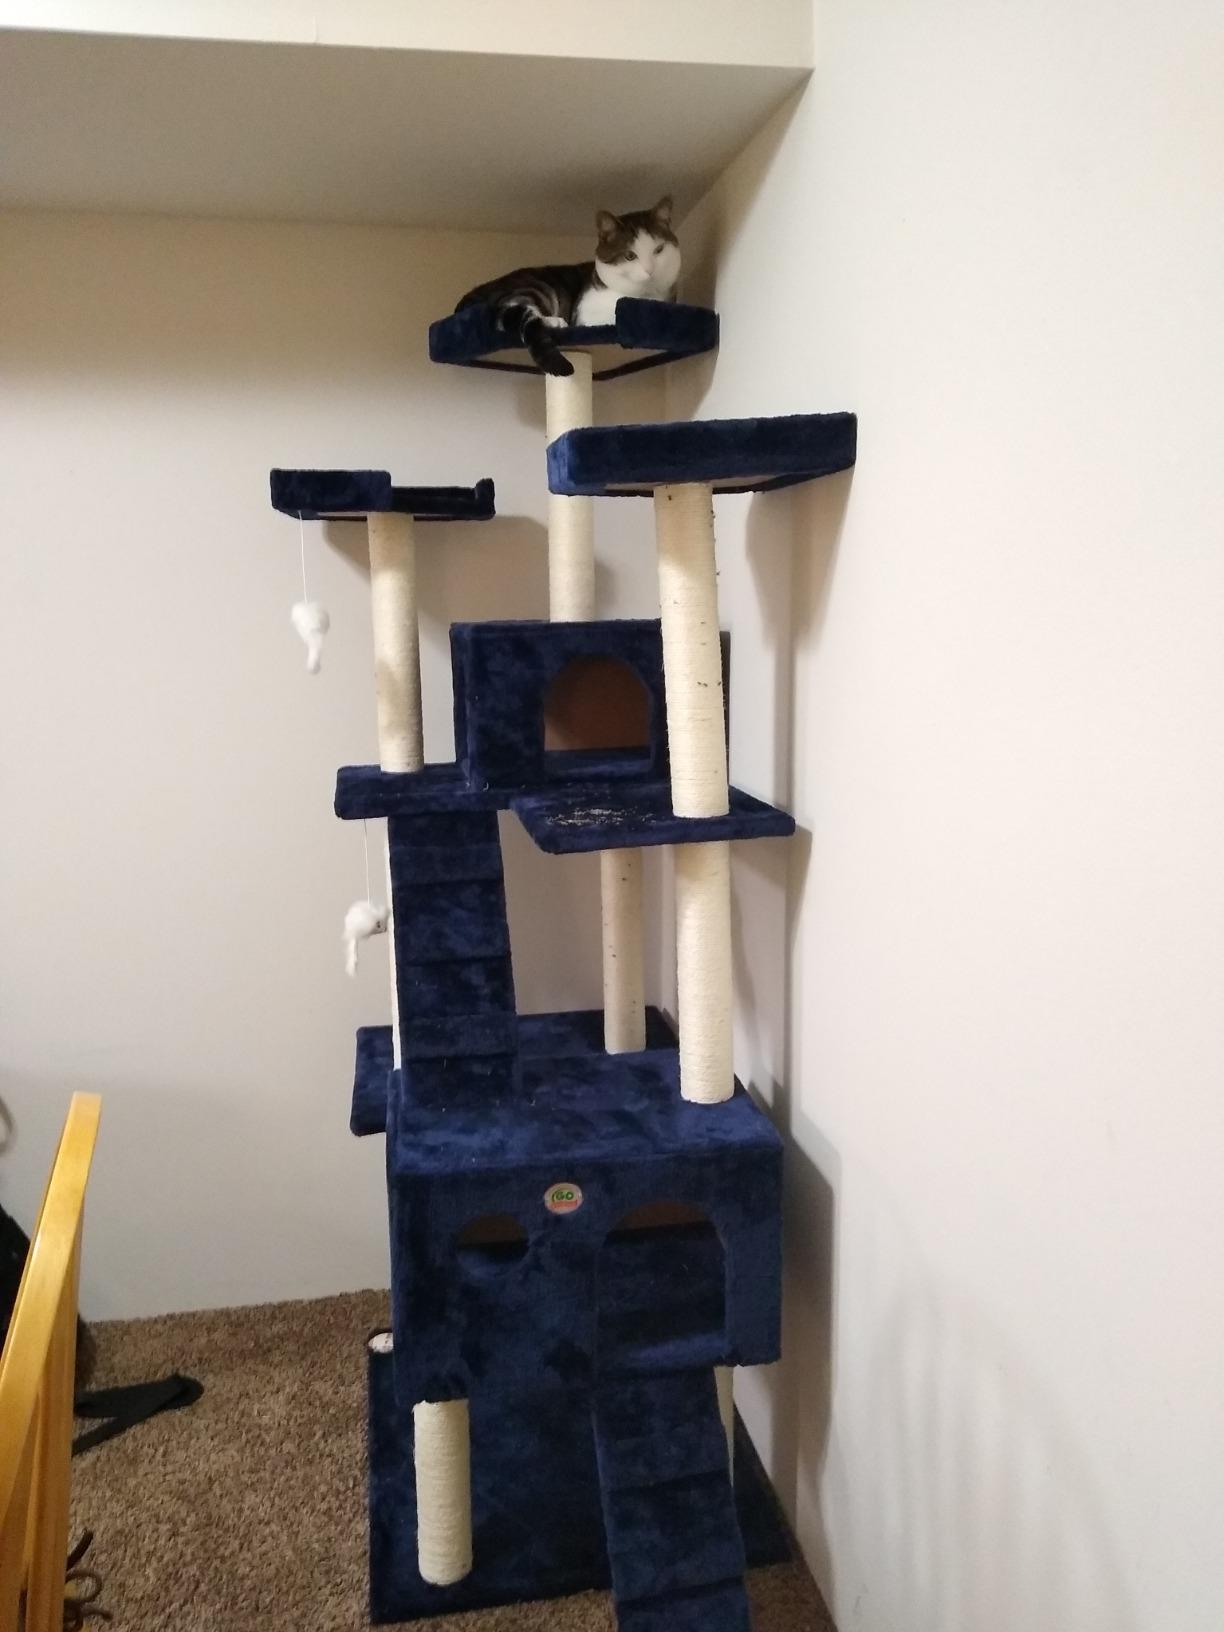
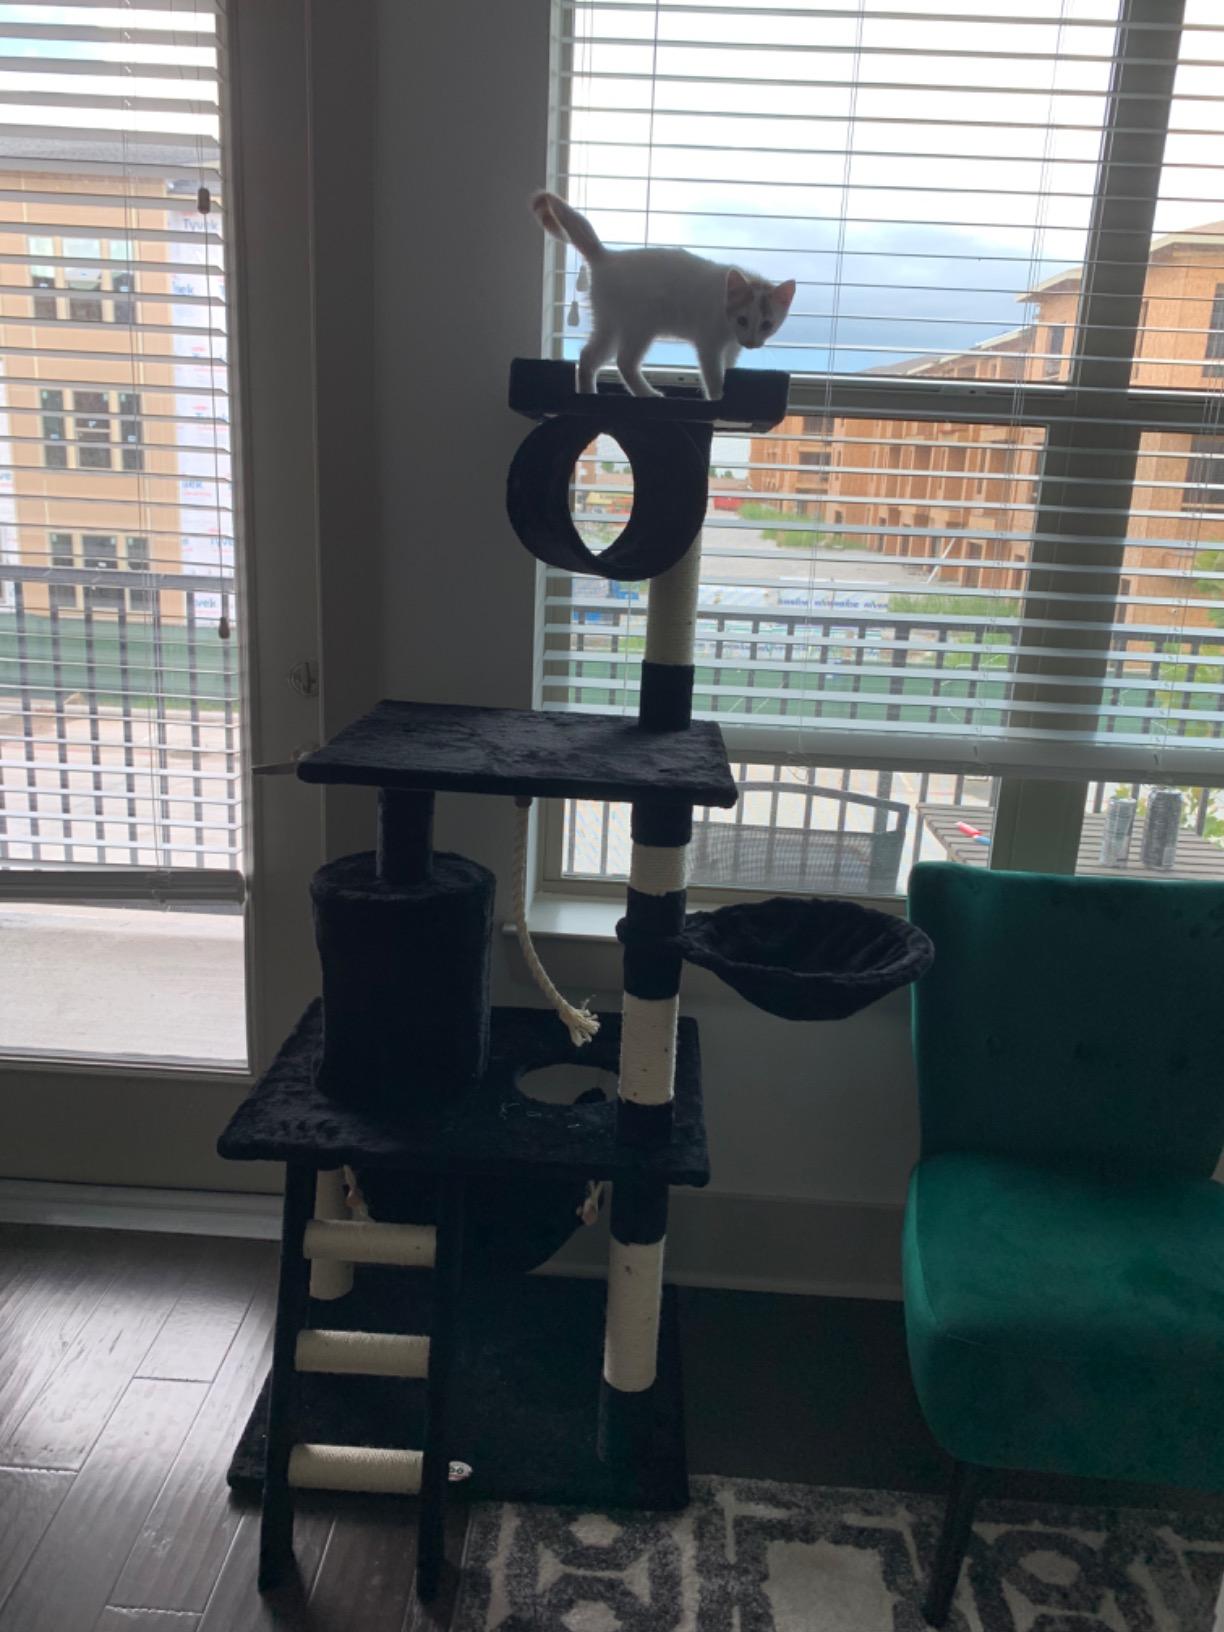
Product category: items_cat tree
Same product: no